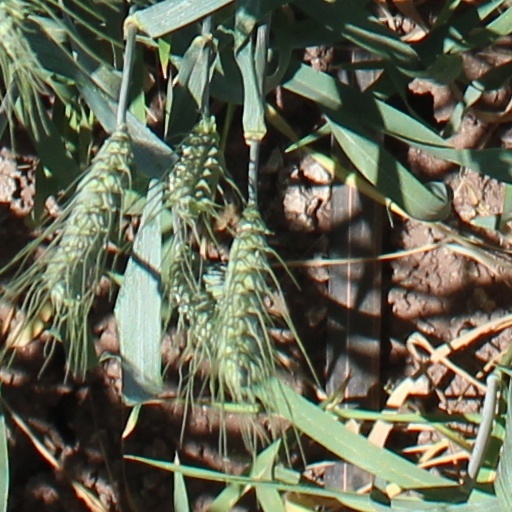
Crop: wheat